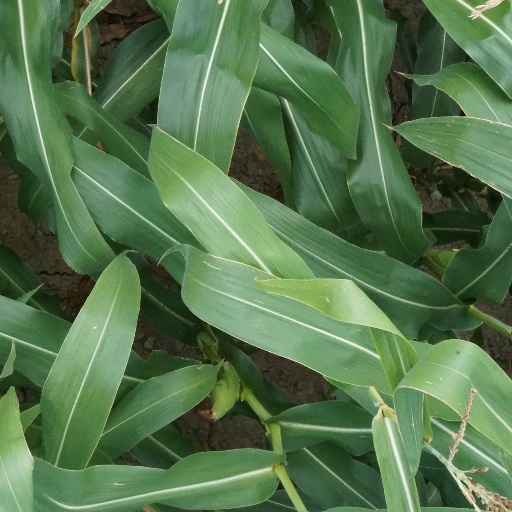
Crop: maize; corn